Vereide

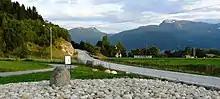
View of an archaeological dig site

There are many old archaeological findings in the Vereide area, including burial mounds that date back to the year 300 AD. In 1993, when construction was being done on the E39 highway through Vereide, an ancient burial site was discovered. There is now a memorial stone and marker at that site.